Jawaharlal Nehru

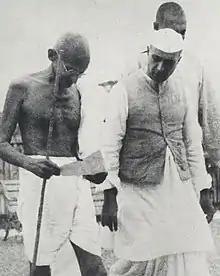
Gandhi, Nehru, and Khan Abdul Ghaffar Khan at the Congress Working Committee meeting in Wardha in September 1939

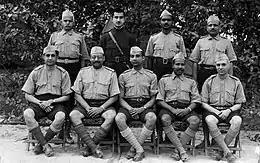
Nehru with the Seva Dal volunteer corps in Allahabad, 1940

Nehru was one of the first leaders to demand that the Congress Party should resolve to make a complete and explicit break from all ties with the British Empire. The Madras session of Congress in 1927, approved his resolution for independence despite Gandhi's criticism. At that time, he formed the Independence for India League, a pressure group within the Congress. In 1928, Gandhi agreed to Nehru's demands and proposed a resolution that called for the British to grant Dominion status to India within two years. If the British failed to meet the deadline, the Congress would call upon all Indians to fight for complete independence. Nehru was one of the leaders who objected to the time given to the British—he pressed Gandhi to demand immediate actions from the British. Gandhi brokered a further compromise by reducing the time given from two years to one. The British rejected demands for Dominion status in 1929. Nehru assumed the presidency of the Congress party during the Lahore session on 29 December 1929 and introduced a successful resolution calling for complete independence. Nehru drafted the Indian Declaration of Independence, which stated: